Swimming Pool (2001 film)

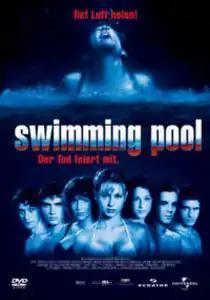
Promotional poster

Swimming Pool (also known as Swimming Pool - Der Tod feiert mit in Germany, and The Pool in the US and UK) is a 2001 German slasher film directed by Boris von Sychowski and starring Kristen Miller, Elena Uhlig, Thorsten Grasshoff, John Hopkins, Isla Fisher, Jason Liggett, Cordelia Bugeja, and James McAvoy. It follows a group of students at an elite international school in Prague who break into an indoor water park where they are stalked by a masked murderer.